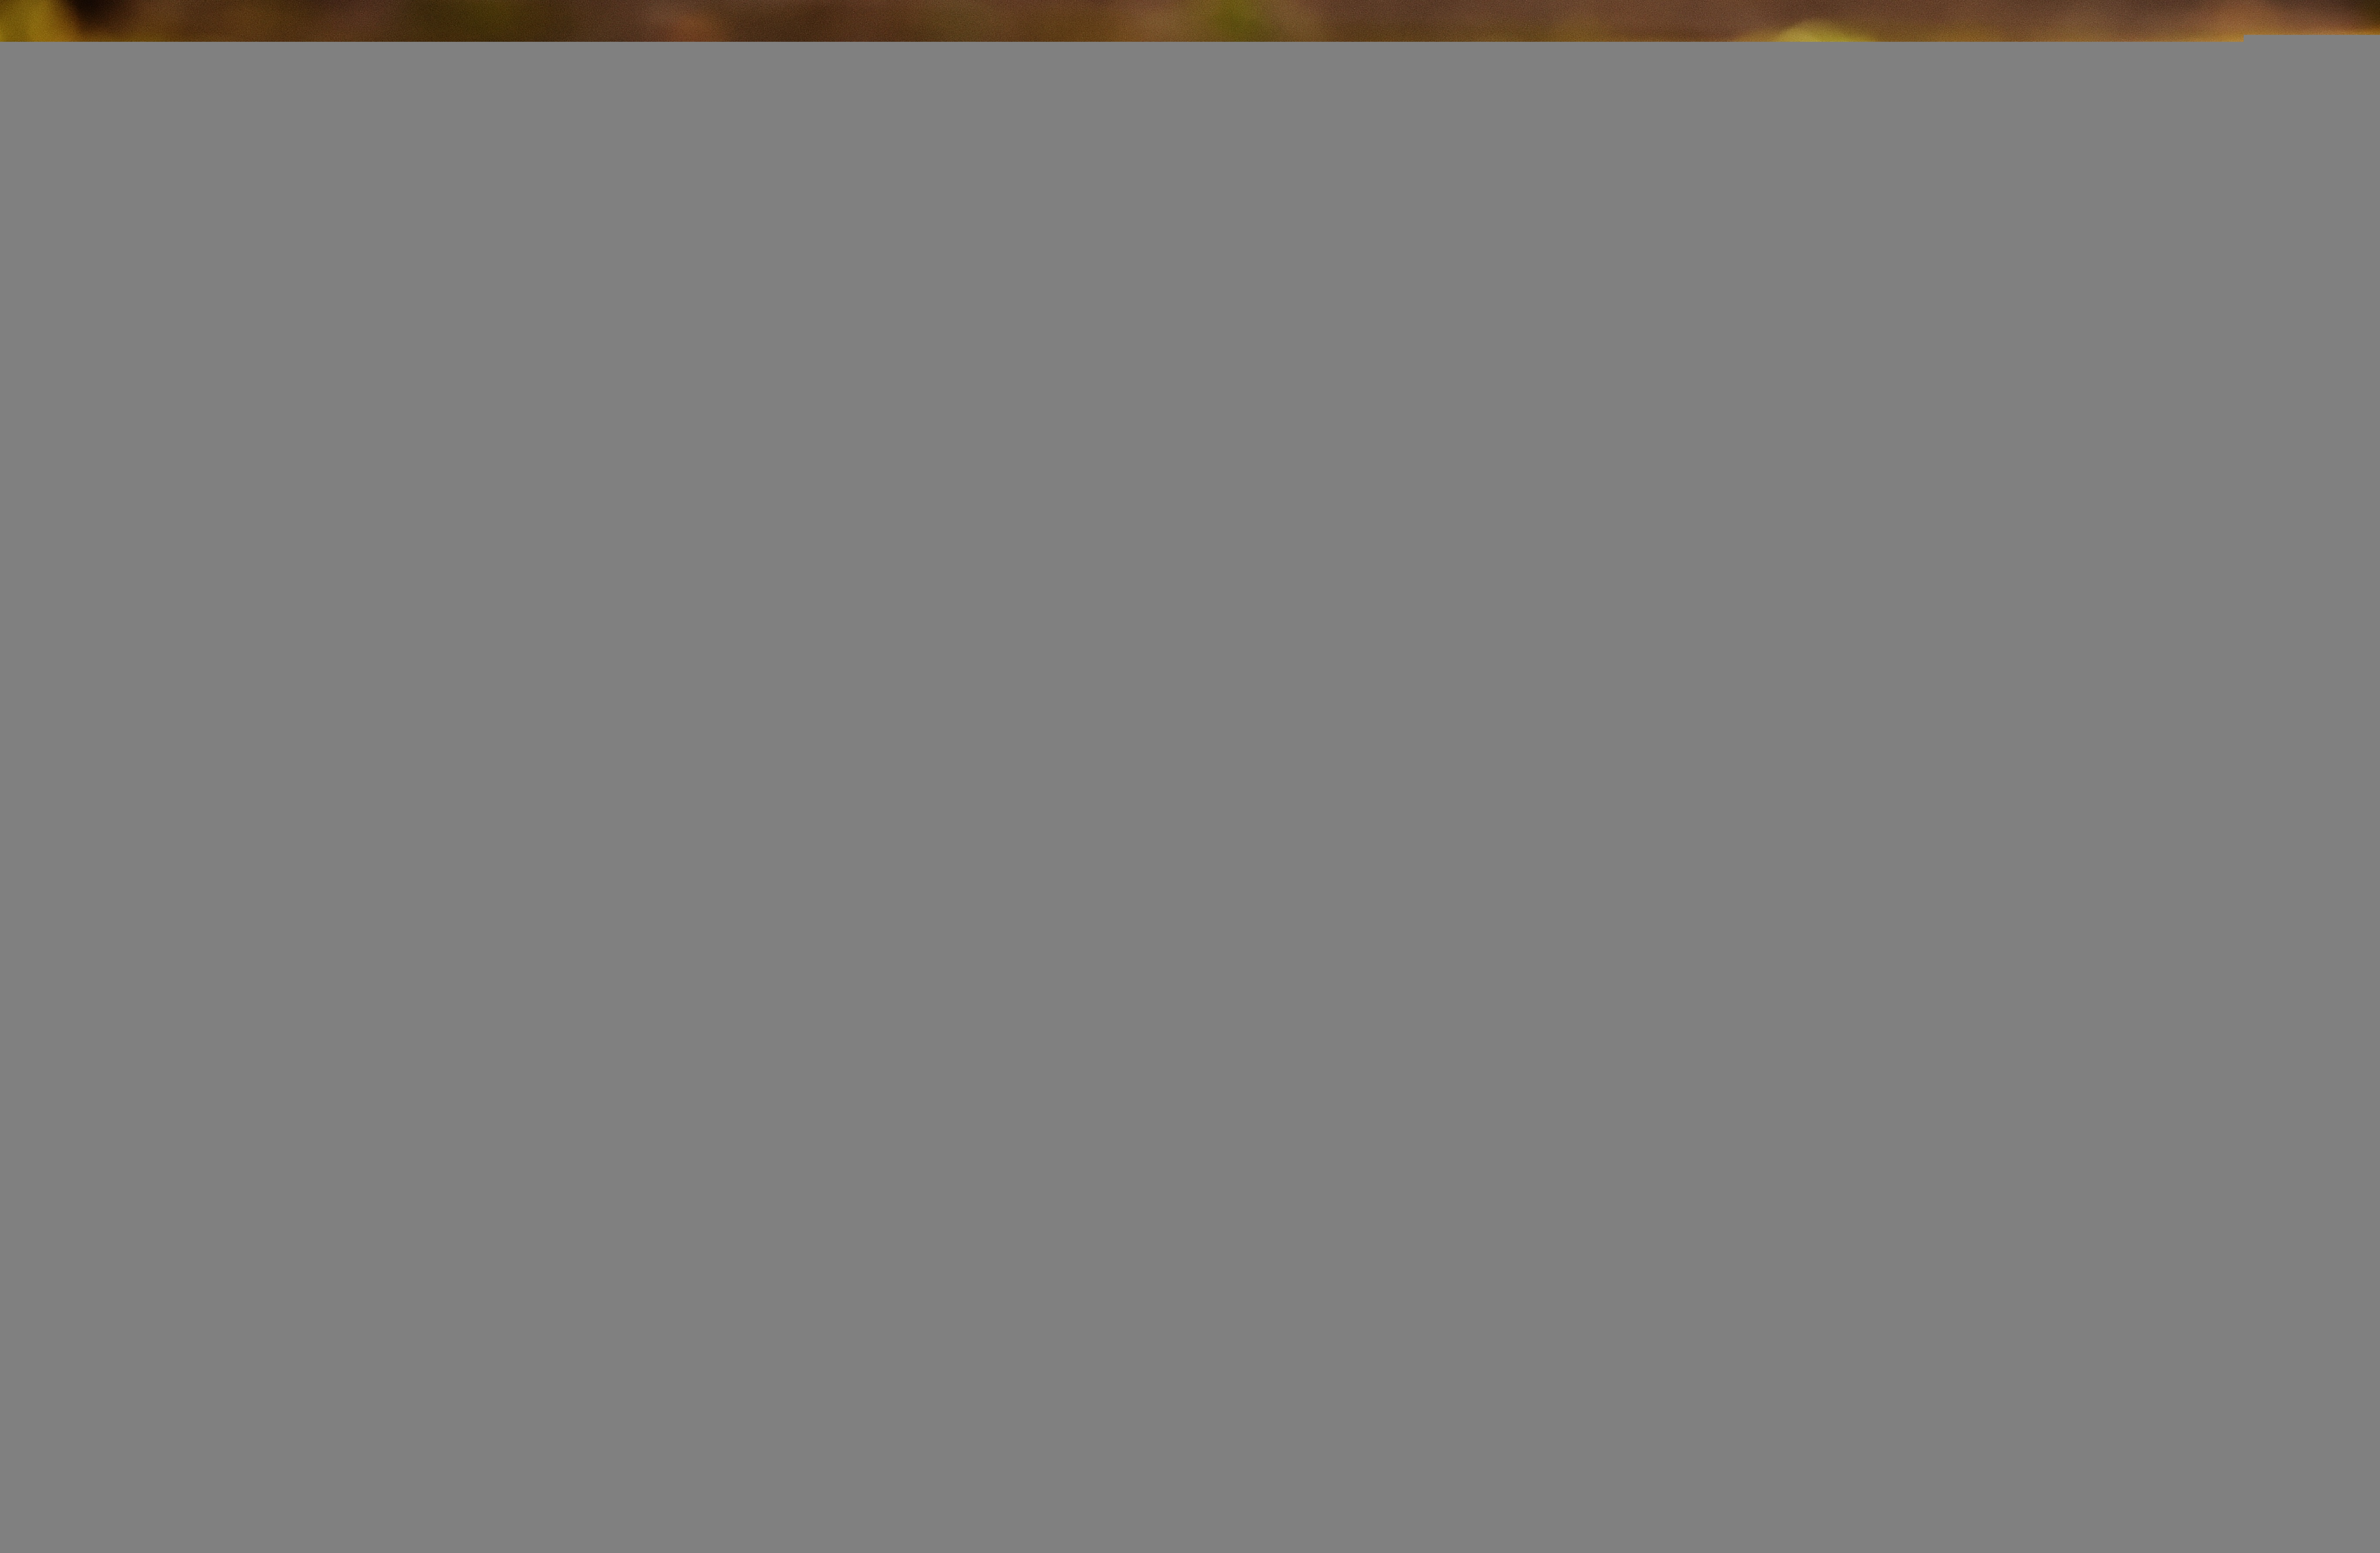
computer, woman, spring, phone, color, office, communication, business, yellow, help, fun, call, photograph, image, files, telephone handset, schedule, hotline